Uruguayan Carnival

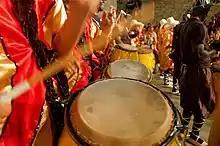
Candombe drums

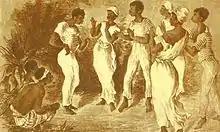
Afro-Uruguayans gathering for a Candombe celebration,

The Uruguayan Carnival finds its roots in the colonial period of Uruguayan culture, where the days of Carnival, Christmas, and New Year were celebrated by Montevideans in brightly-coloured robes with song and dance outside city walls. As the event attracted more attention, European carnival traditions began to influence the Carnival celebrations, especially through objects and traditions such as bran and flour shed, shed water syringes, throwing eggs, oranges, apples, or other objects.